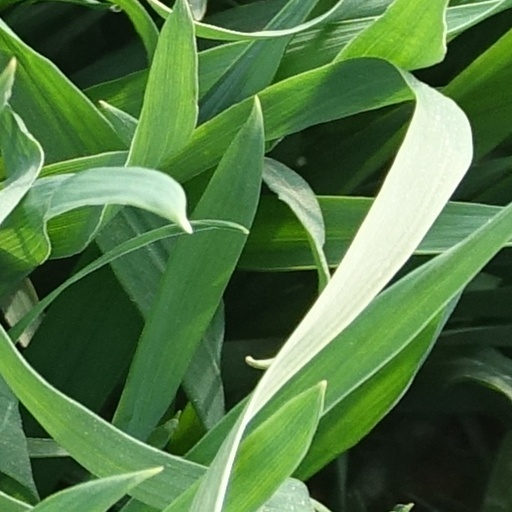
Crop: wheat